Sid Jamieson

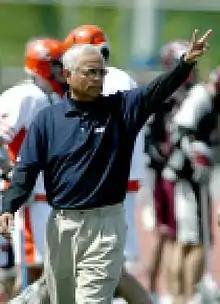
Jamieson in 2002

Sid Jamieson is an American former lacrosse coach. He is Cayuga and the only First Nations head coach in the history of NCAA Division I lacrosse.